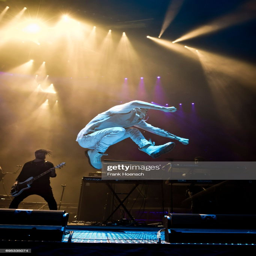
actor performs live on stage in support during a concert .